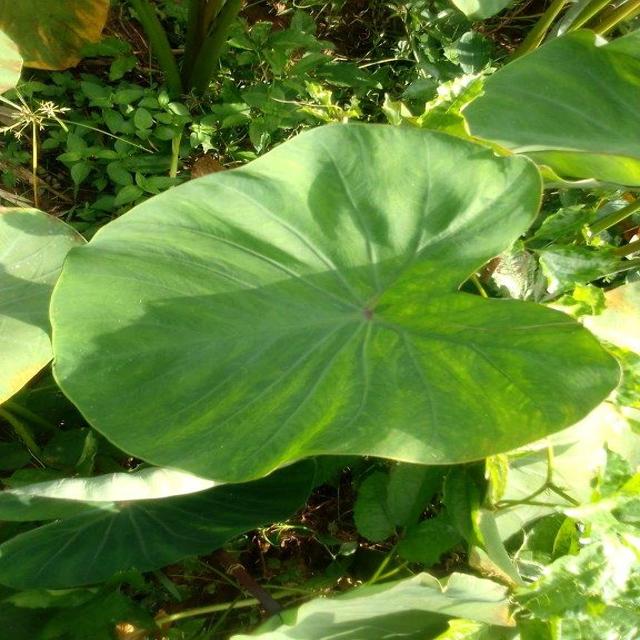
Label: Healthy